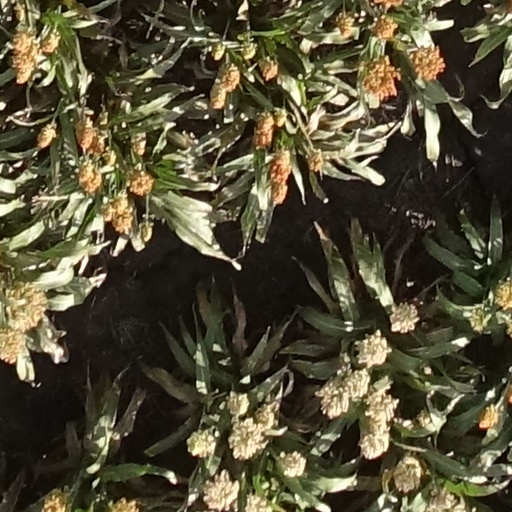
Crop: sorghum